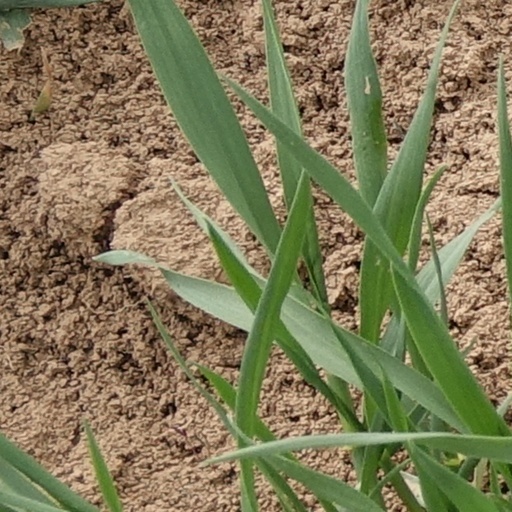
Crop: wheat